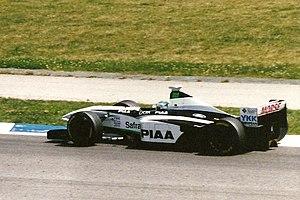
Toranosuke Takagi couramment appelé Tora Takagi est un pilote automobile japonais né le 12 février 1974 à Shizuoka au Japon.
Résultats du Grand Prix d'Espagne 1998, couru sur le circuit international de Catalogne à Barcelone le 10 mai 1998.
Le Tyrrell Racing est une ancienne écurie britannique de sport automobile, fondée en 1960 par Ken Tyrrell. Présente en Formule 1 de 1968 à 1998, elle a connu son heure de gloire avec les trois titres mondiaux de Jackie Stewart. Elle est aussi connue pour avoir engagé la P34, l'unique monoplace à six roues ayant couru en F1, et avoir offert au moteur Cosworth DFV sa 155ᵉ et dernière victoire en F1.
La Tyrrell 026 est la monoplace de Formule 1 engagée par l'écurie Tyrrell Racing lors de la saison 1998 de Formule 1. Elle est pilotée par le Brésilien Ricardo Rosset et le Japonais Toranosuke Takagi. La Tyrrell 026 est dotée d'un moteur Ford-Cosworth vieux de deux ans, responsable de la plupart des abandons des pilotes de l'écurie.